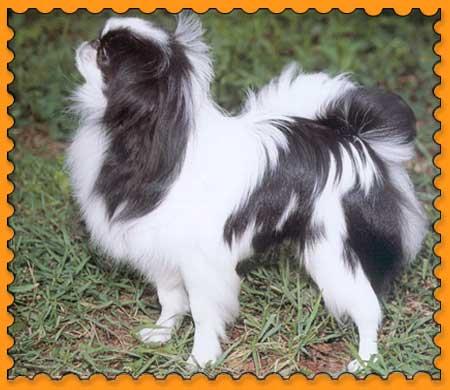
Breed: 249-n000106-Japanese_spaniel